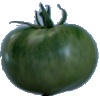
Label: Tomato not Ripened 1